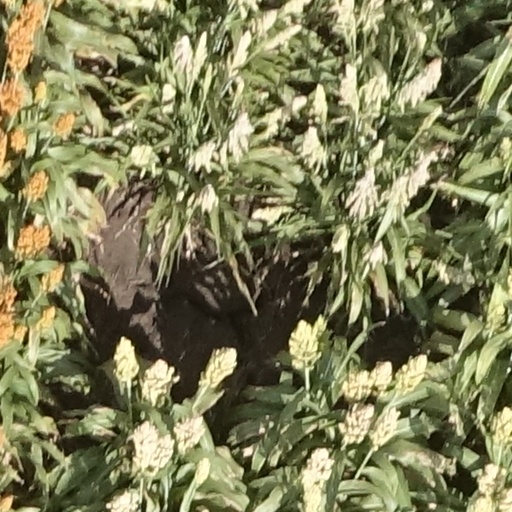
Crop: sorghum